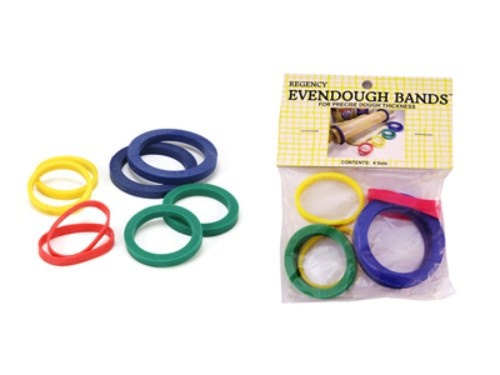
Evendough Rolling Pin Bands  - 4 Pairs
Introducing the Evendough Rolling Pin Bands - the ultimate baking accessory for every home chef and professional baker. This set includes 4 pairs of rolling pin bands, designed to help you achieve perfectly uniform dough thickness every time you roll out pastry, pizza, or cookie dough. Say goodbye to uneven crusts and inconsistent dough sizes with these innovative baking tools! The bands come in four sizes - 3/8", 1/4", 1/8", and 1/16" - allowing you to select the ideal thickness for various recipes. Crafted from high-quality materials, these rolling pin bands are durable and easy to use, making them a must-have for busy kitchens. Ideal for making pies, tarts, and even bread, they ensure consistency in your baking projects. Whether you're a beginner or an experienced baker, these bands will elevate your baking game by simplifying the dough preparation process. Perfect for home baking, culinary schools, and baking enthusiasts alike, the Evendough Rolling Pin Bands make an excellent gift for anyone passionate about cooking. Experience the joy of perfectly rolled dough that is ready for any recipe. Elevate your baking skills with this essential rolling pin accessory today! Evendough Bands Packet of 4 Ă˘â‚¬Ë Packet of 4 sets of bands for rolling pins Ă˘â‚¬Ë Make dough exactly and evenly the size you choose Ă˘â‚¬Ë Sizes: 3/8Ă˘â‚¬ĹĄ,1/4Ă˘â‚¬ĹĄ,1/8Ă˘â‚¬ĹĄ,1/16Ă˘â‚¬ĹĄ Ă˘â‚¬Ë Brand: Regency
Brand: UNCLE ZITO
Category: Home & Garden > Kitchen & Dining > Kitchen Tools & Utensils > Rolling Pin Accessories > Rolling Pin Rings